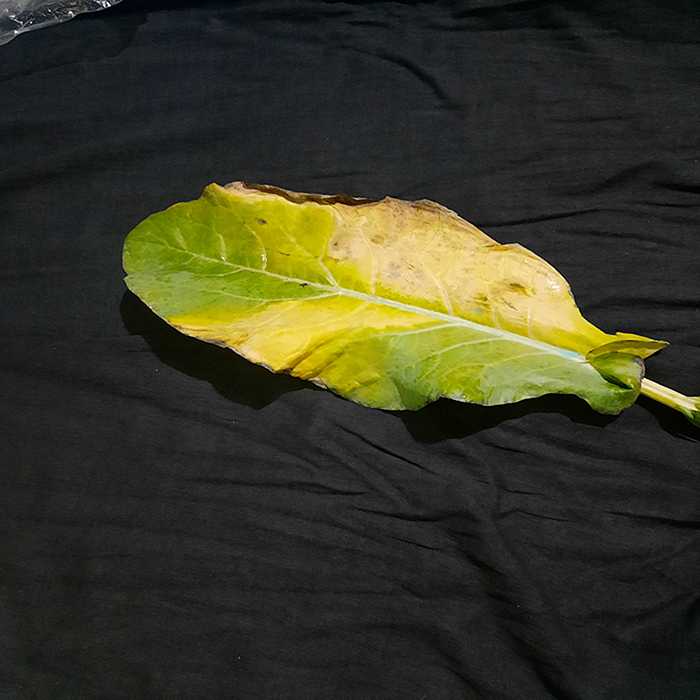
Plant: Cauliflower
Label: Black Rot